Barclay Farm House

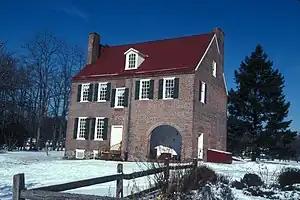

The Barclay Farm House, also known as the Barclay Farmstead, is located at 209 Barclay Lane in Cherry Hill, Camden County, in the U.S. state of New Jersey. The historic Federal house was added to the National Register of Historic Places on January 26, 1978, for its significance in architecture.